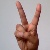
The image shows a hand gesture representing the letter 'V' in Indian Sign Language.